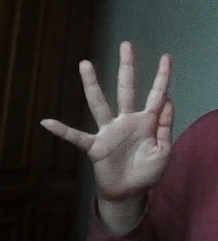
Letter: sheen